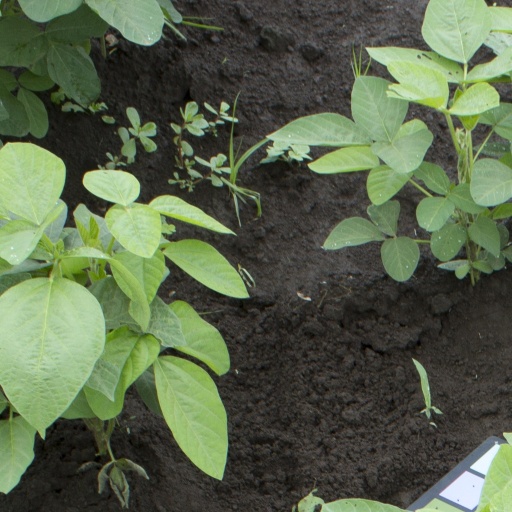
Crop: soybean